Targeted killing

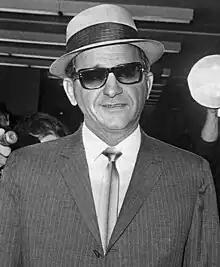
The CIA recruited Sam Giancana (pictured), Santo Trafficante and other mobsters to assassinate Fidel Castro.

During the Vietnam War, the Phoenix Program targeted political leadership of the Viet Cong for assassination.